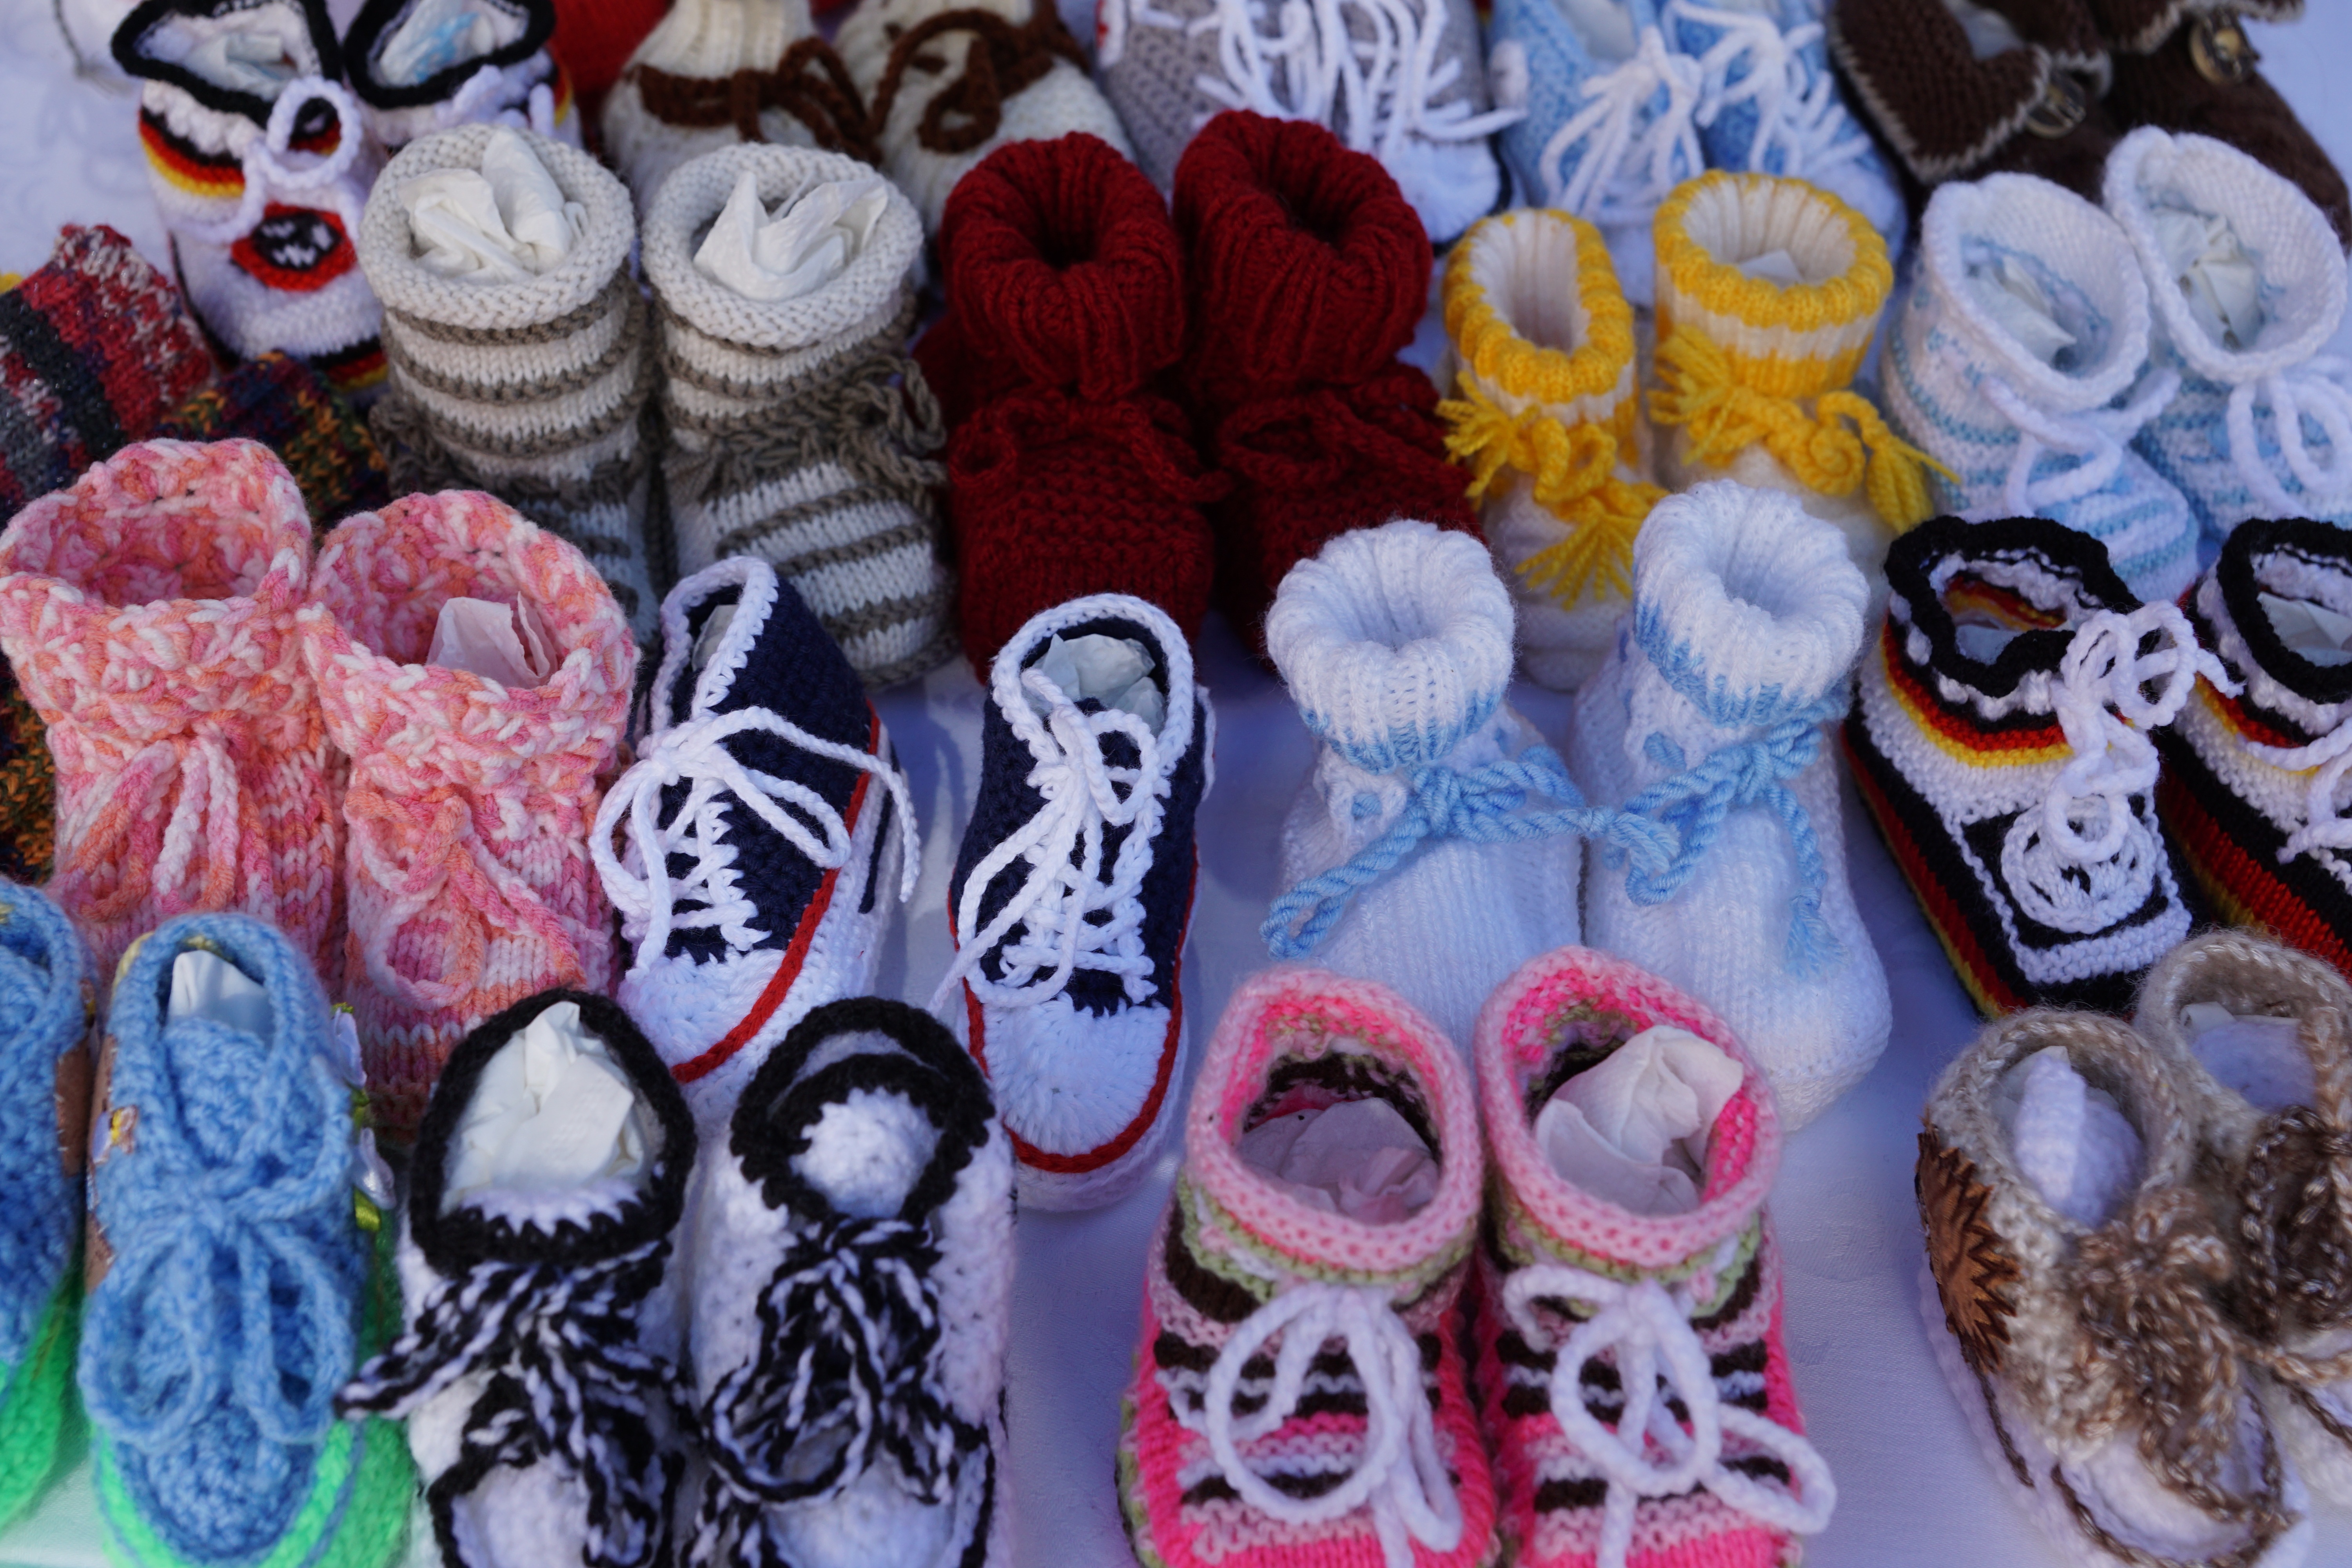
shoe, music, white, play, sweet, flower, run, step, bear, pattern, red, child, market, blue, colorful, yellow, knit, baby, childhood, slipper, fabric, thread, crochet, shoes, art, footwear, make, clinic, buy, hobby, fertility, tinker, danube valley, bind